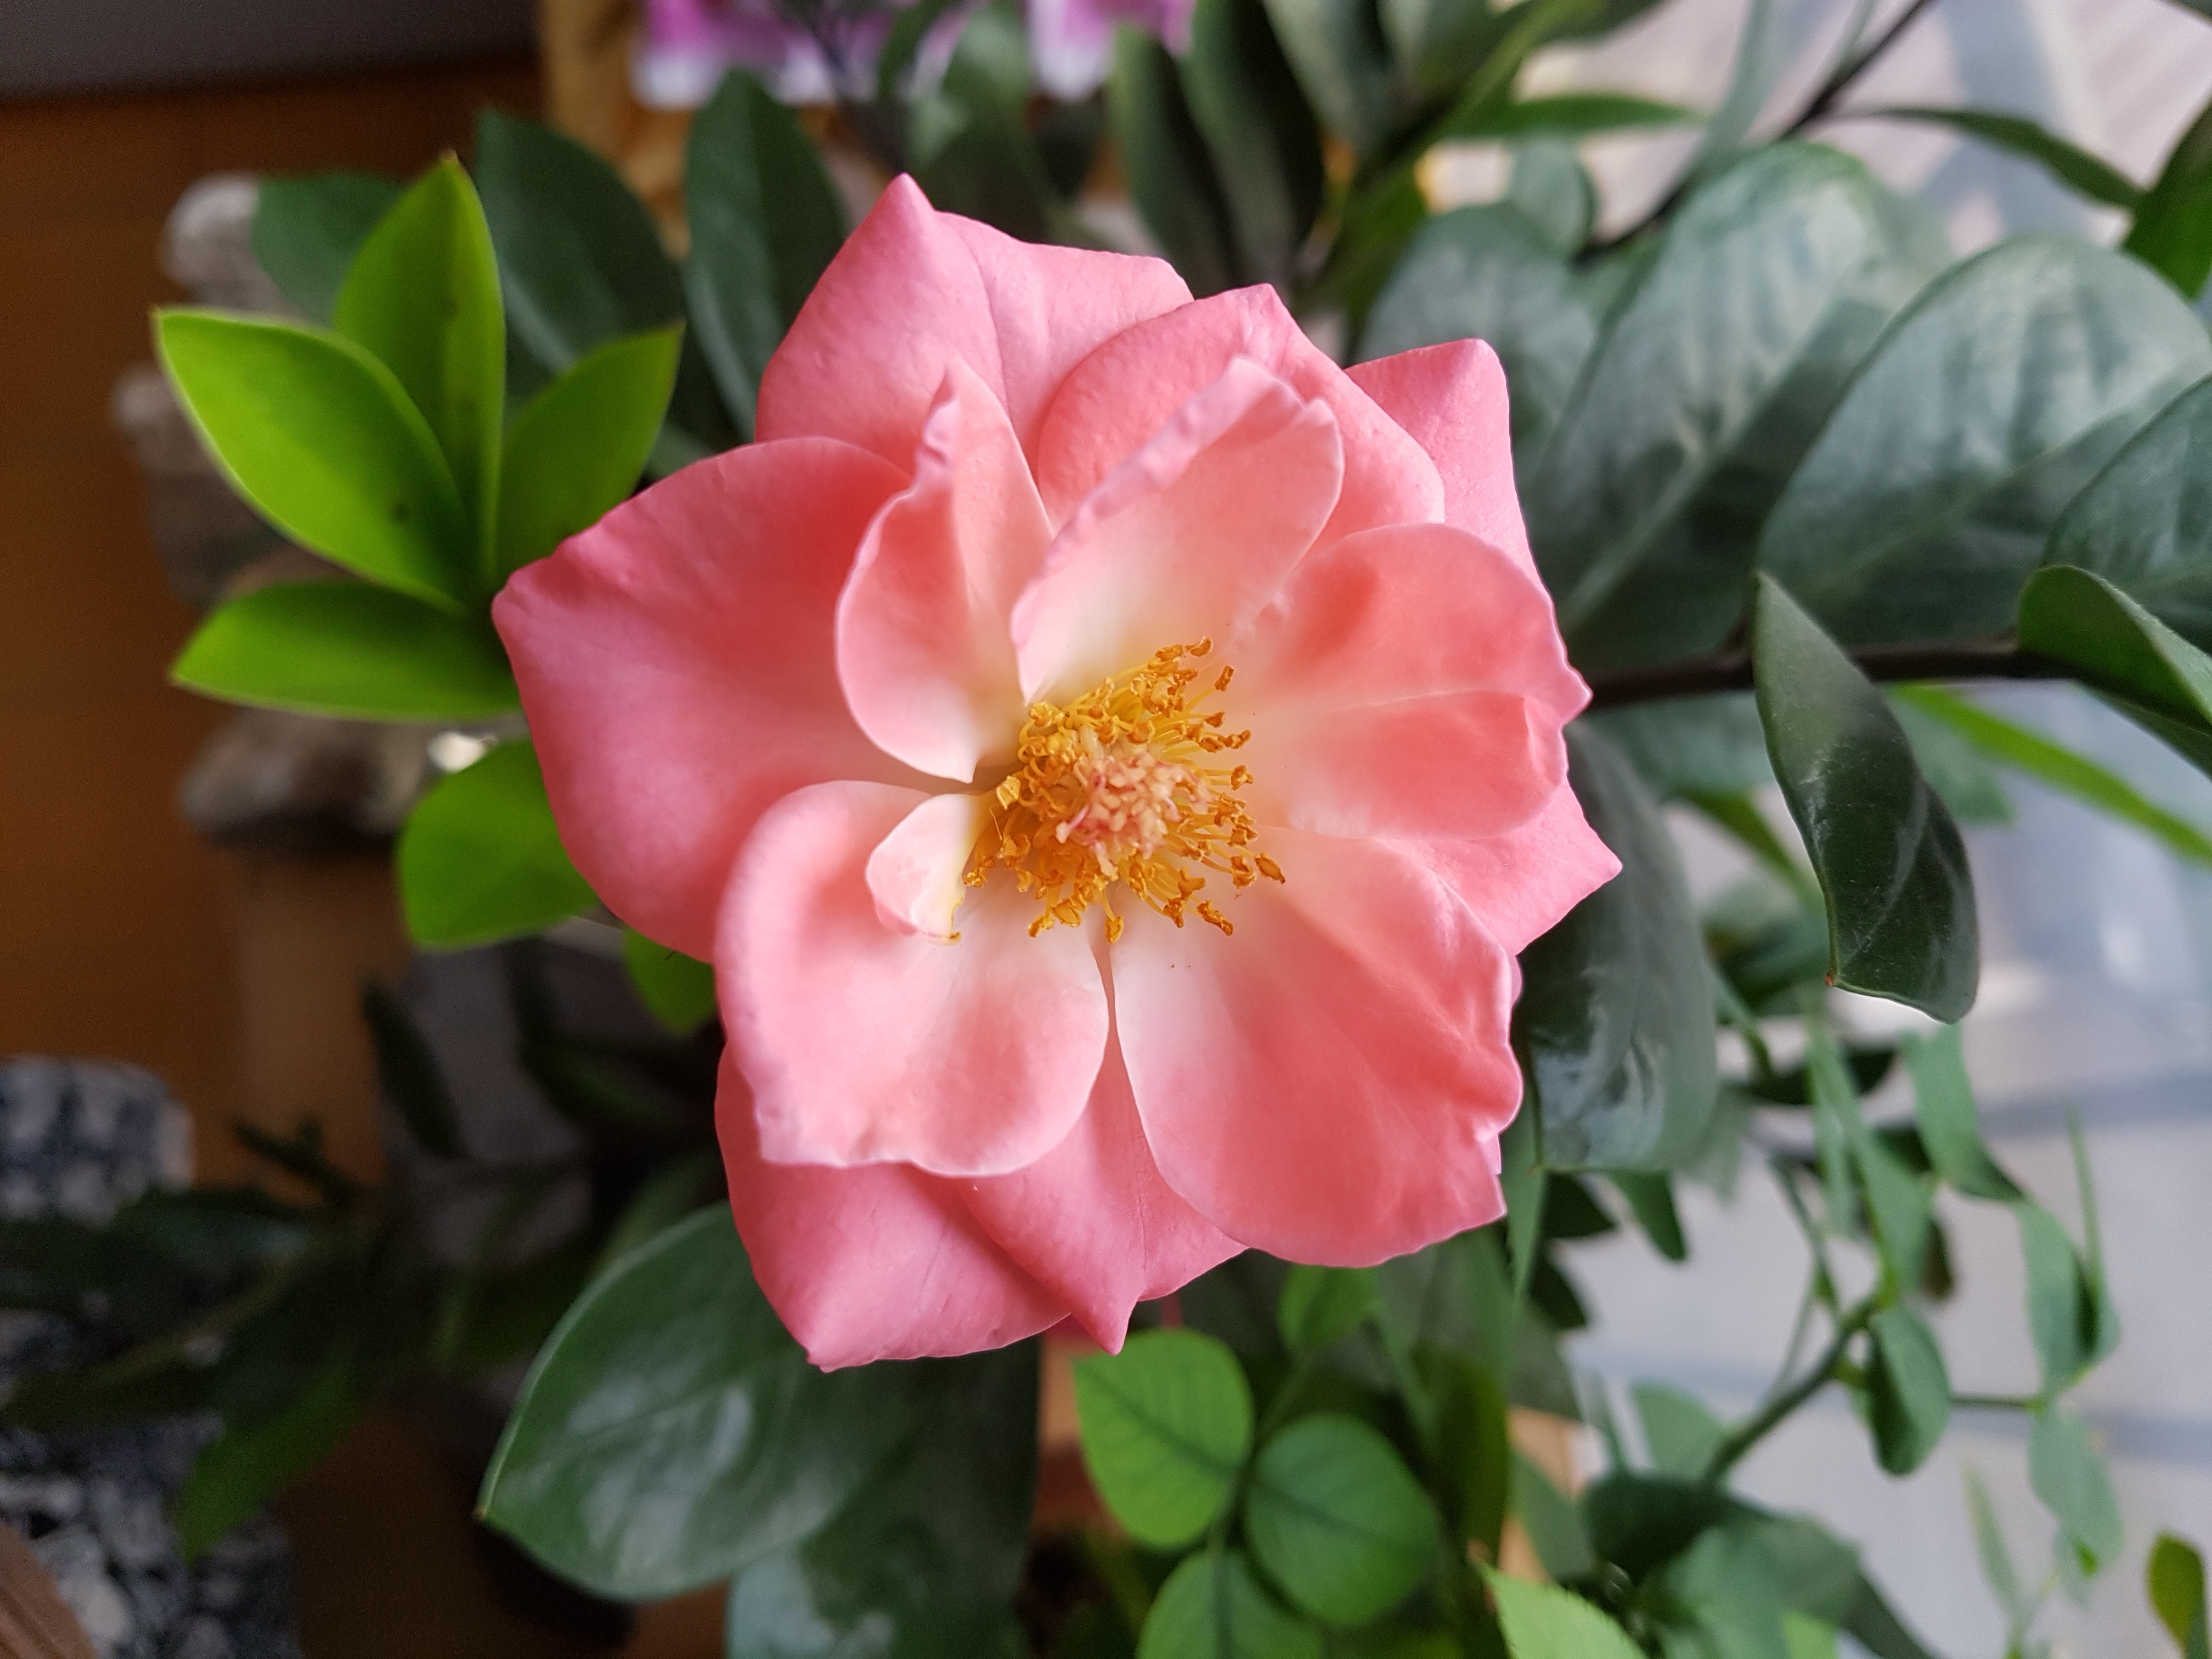
blossom, plant, flower, petal, rose, botany, pink, flora, flowers, shrub, bright, beautiful, cluster, pretty, pink rose, camellia, theaceae, free pictures, pink roses, flowering plant, land plant, camellia sasanqua, japanese camellia